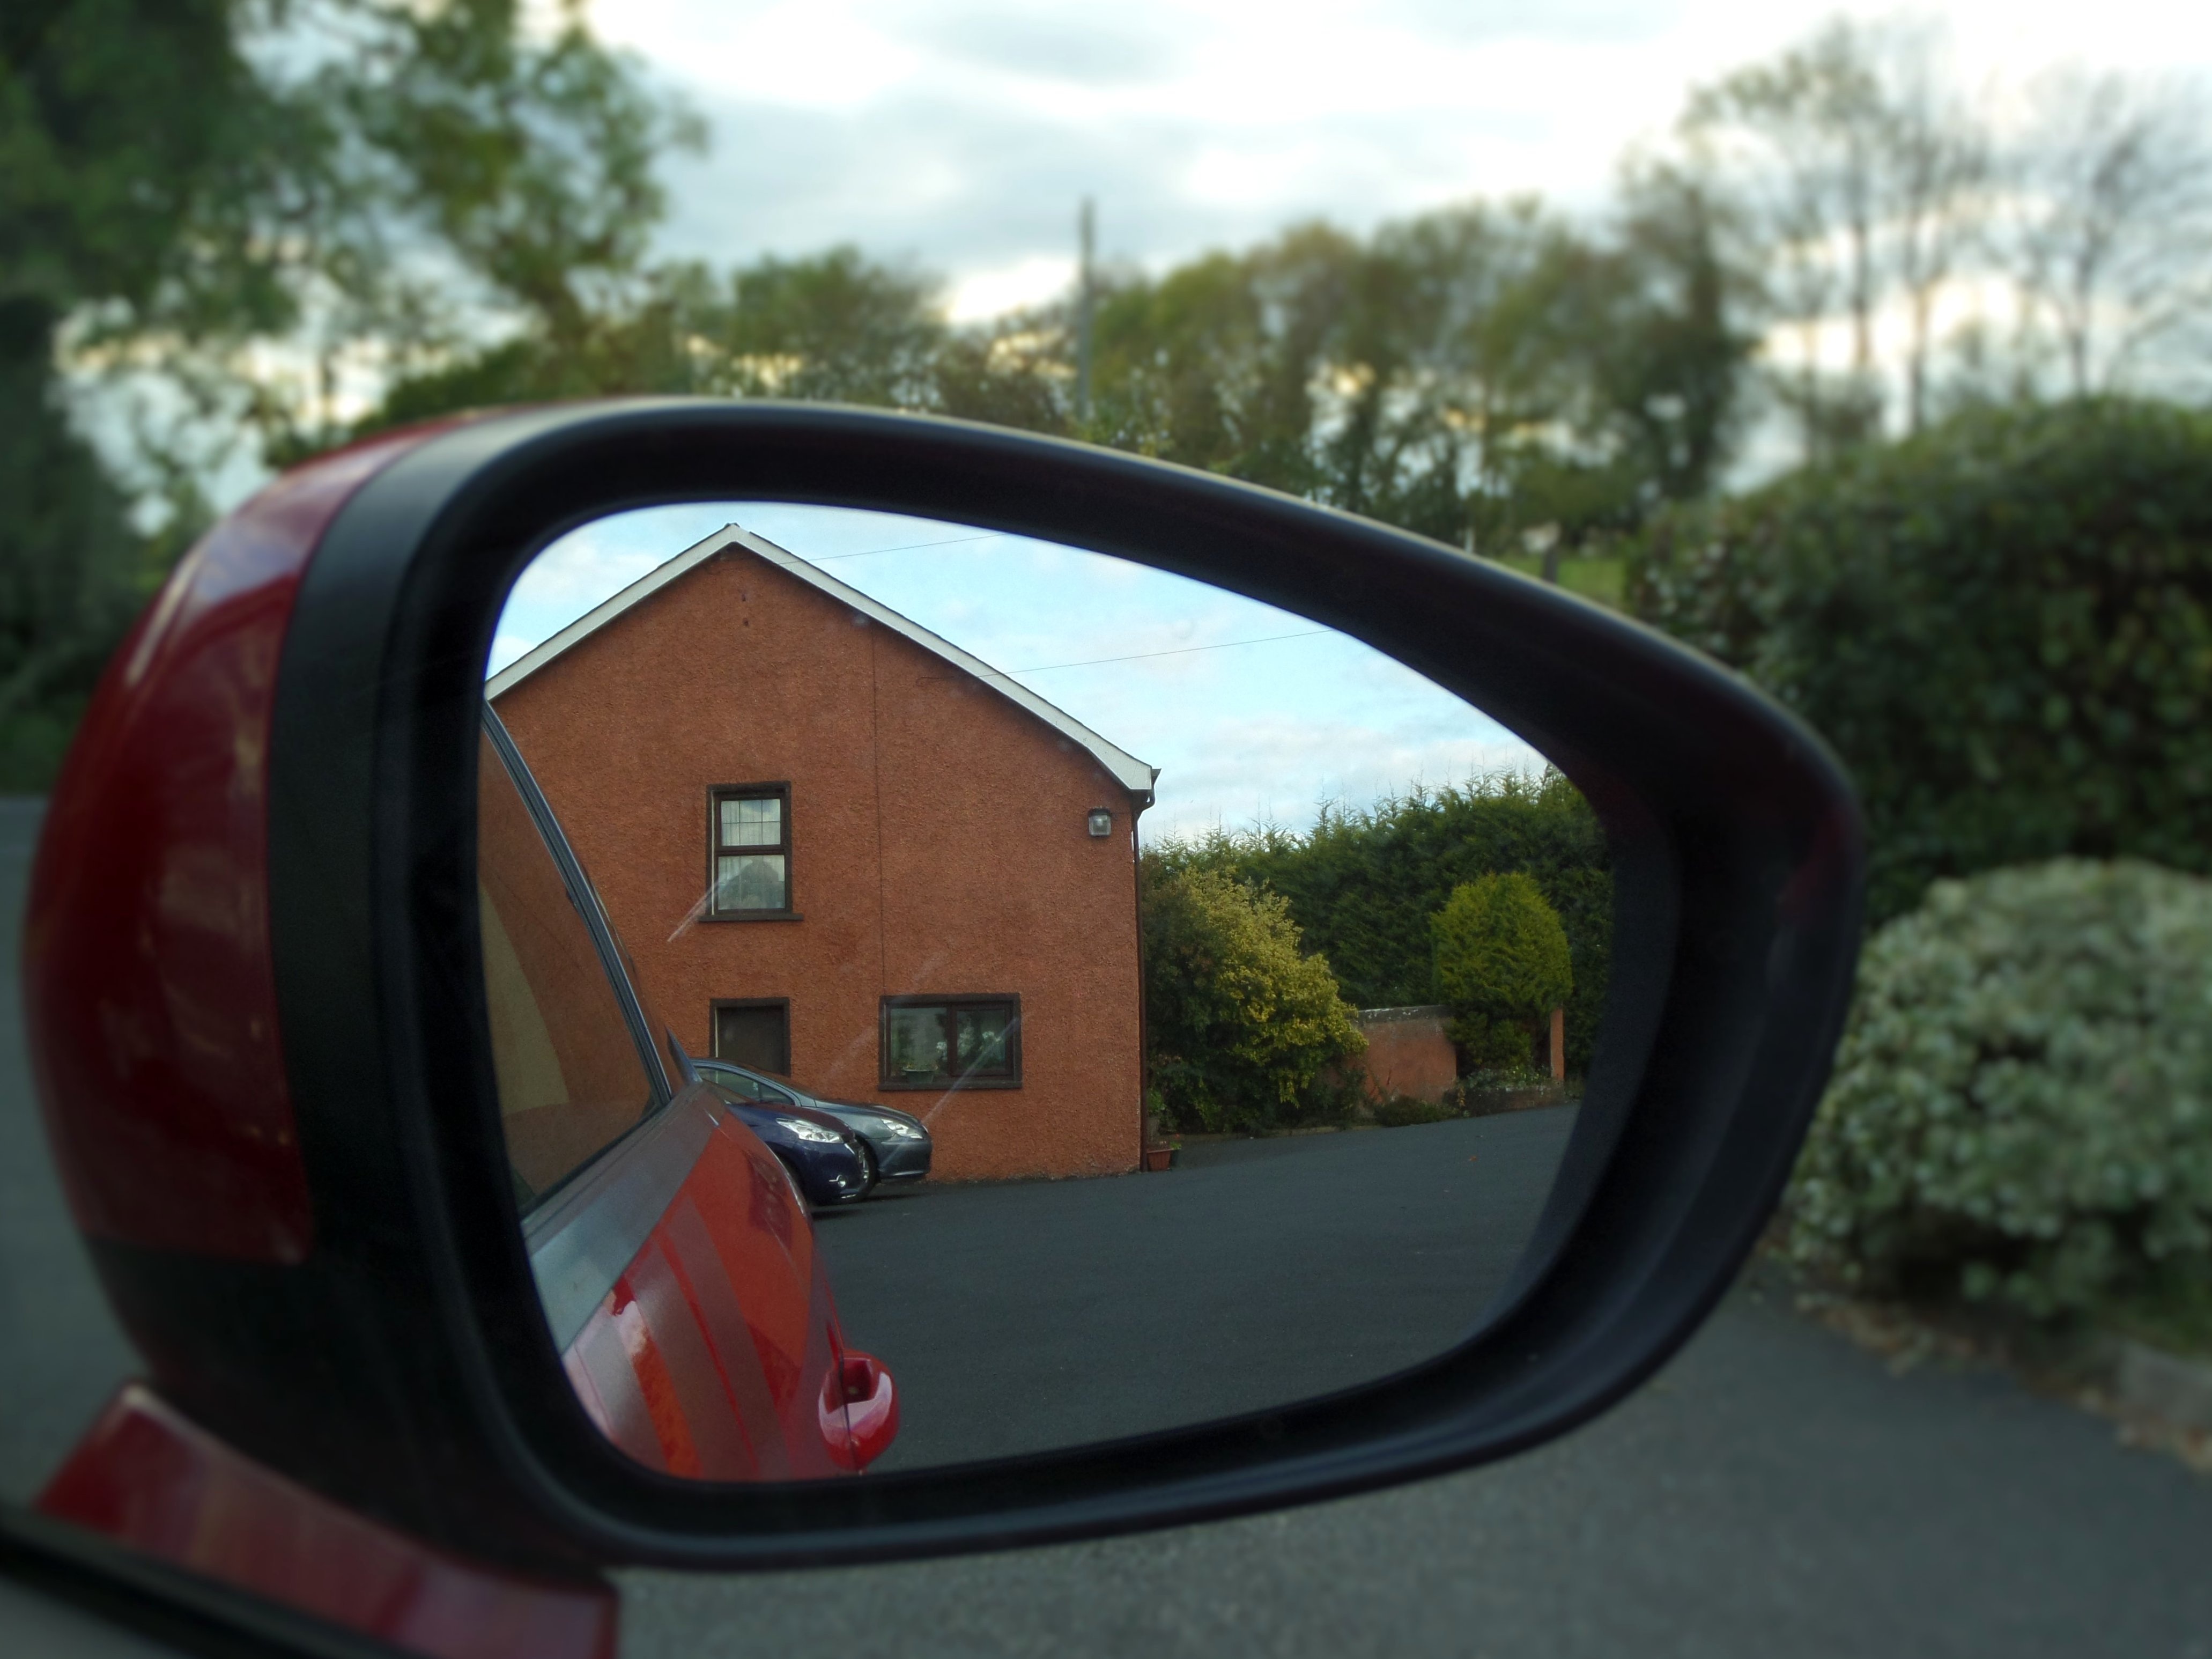
car, wheel, window, driving, reflection, vehicle, bumper, rear view mirror, sunglasses, rearview mirror, automobile make, automotive exterior, luxury vehicle, automotive mirror